Fort Center

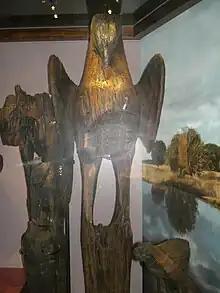
Wood carving of an eagle found at Fort Center in 1926, on display at the Florida Museum of Natural History

The Fort Center site came to the attention of archaeologists after a carved wooden bird was found in the pond in 1926. Working for the Federal Emergency Relief Administration beginning in the Great Depression, archaeologists conducted surveys and test excavations at Fort Center during the 1930s and 1940s. Archaeologist John Goggin surveyed the site in the early 1950s, digging some test pits. In 1961, an amateur group obtained permission from the land owner, Lykes Brothers, to survey the site. The group exceeded their permit and conducted an uncontrolled excavation. They took many artifacts, including objects from the historic period that had been reworked from metals of Spanish origin. When Lykes Brothers realized what was happening, they cancelled the group's permit, closed access to the site, and invited a professional archaeologist to survey the site.